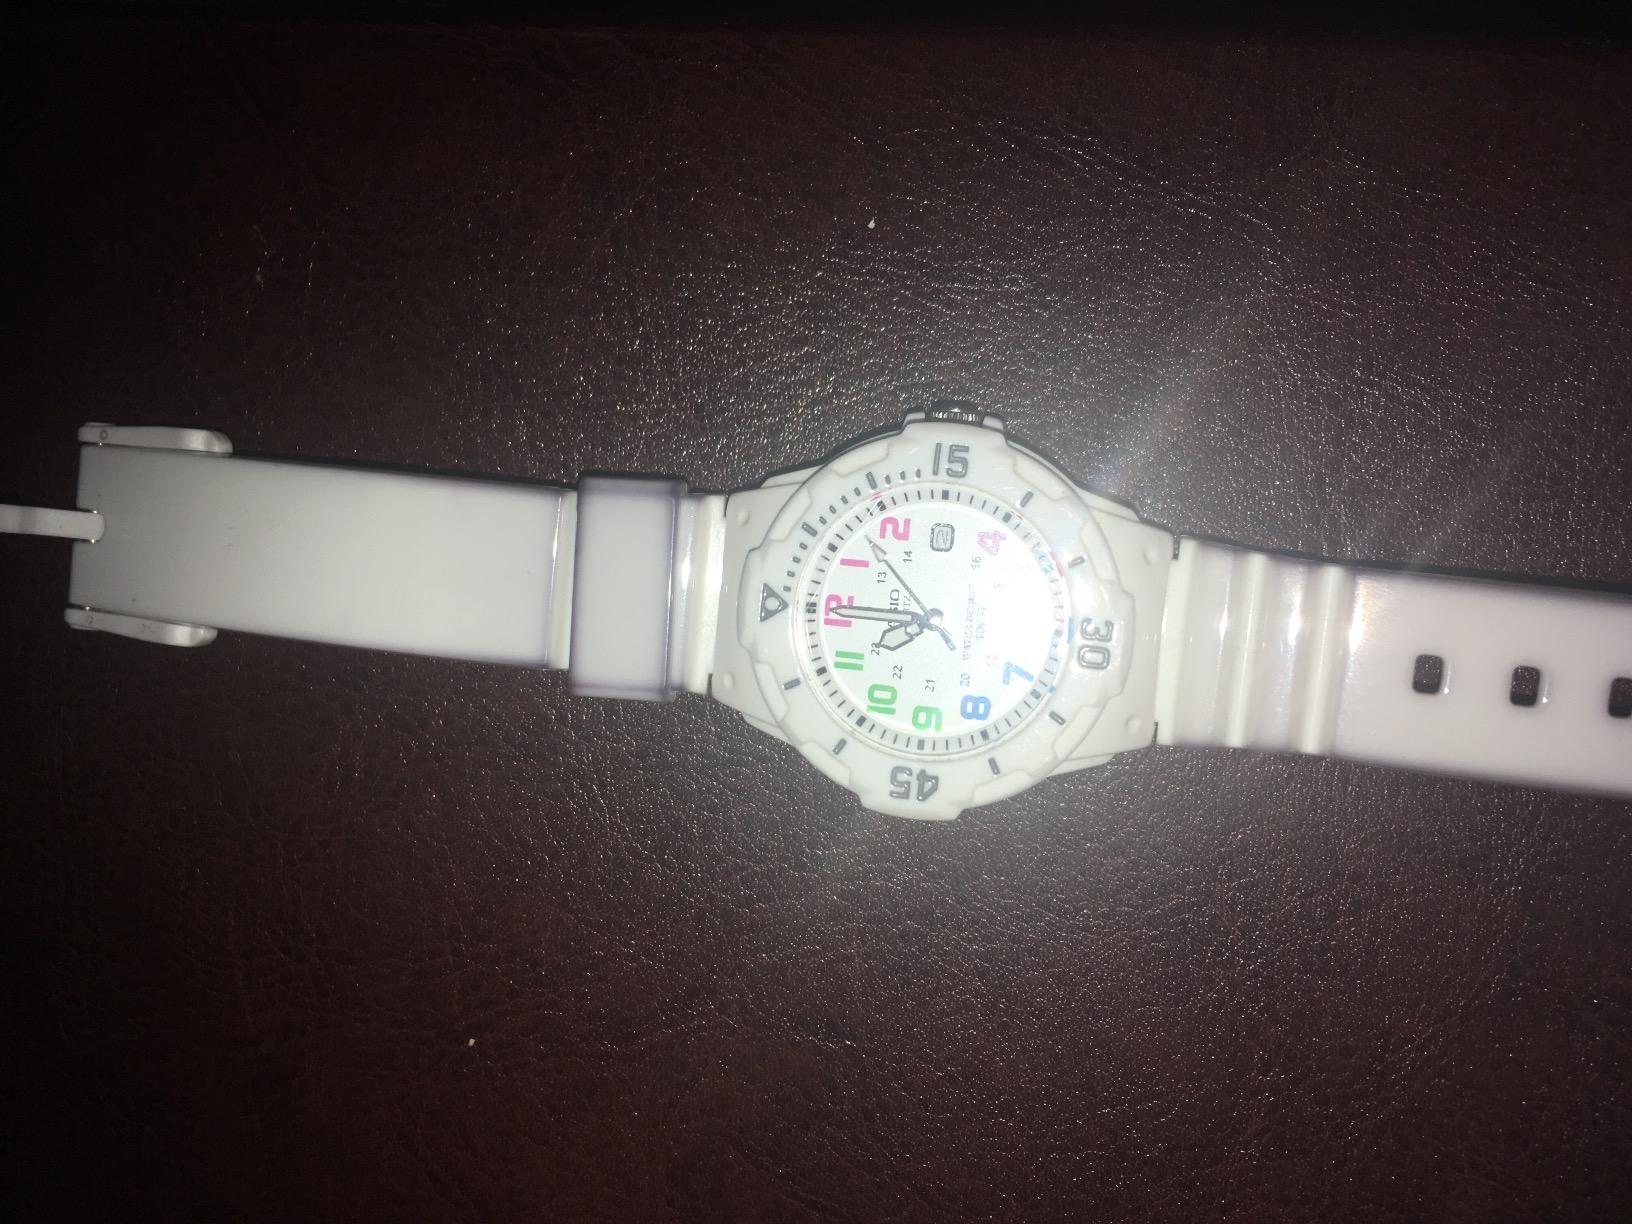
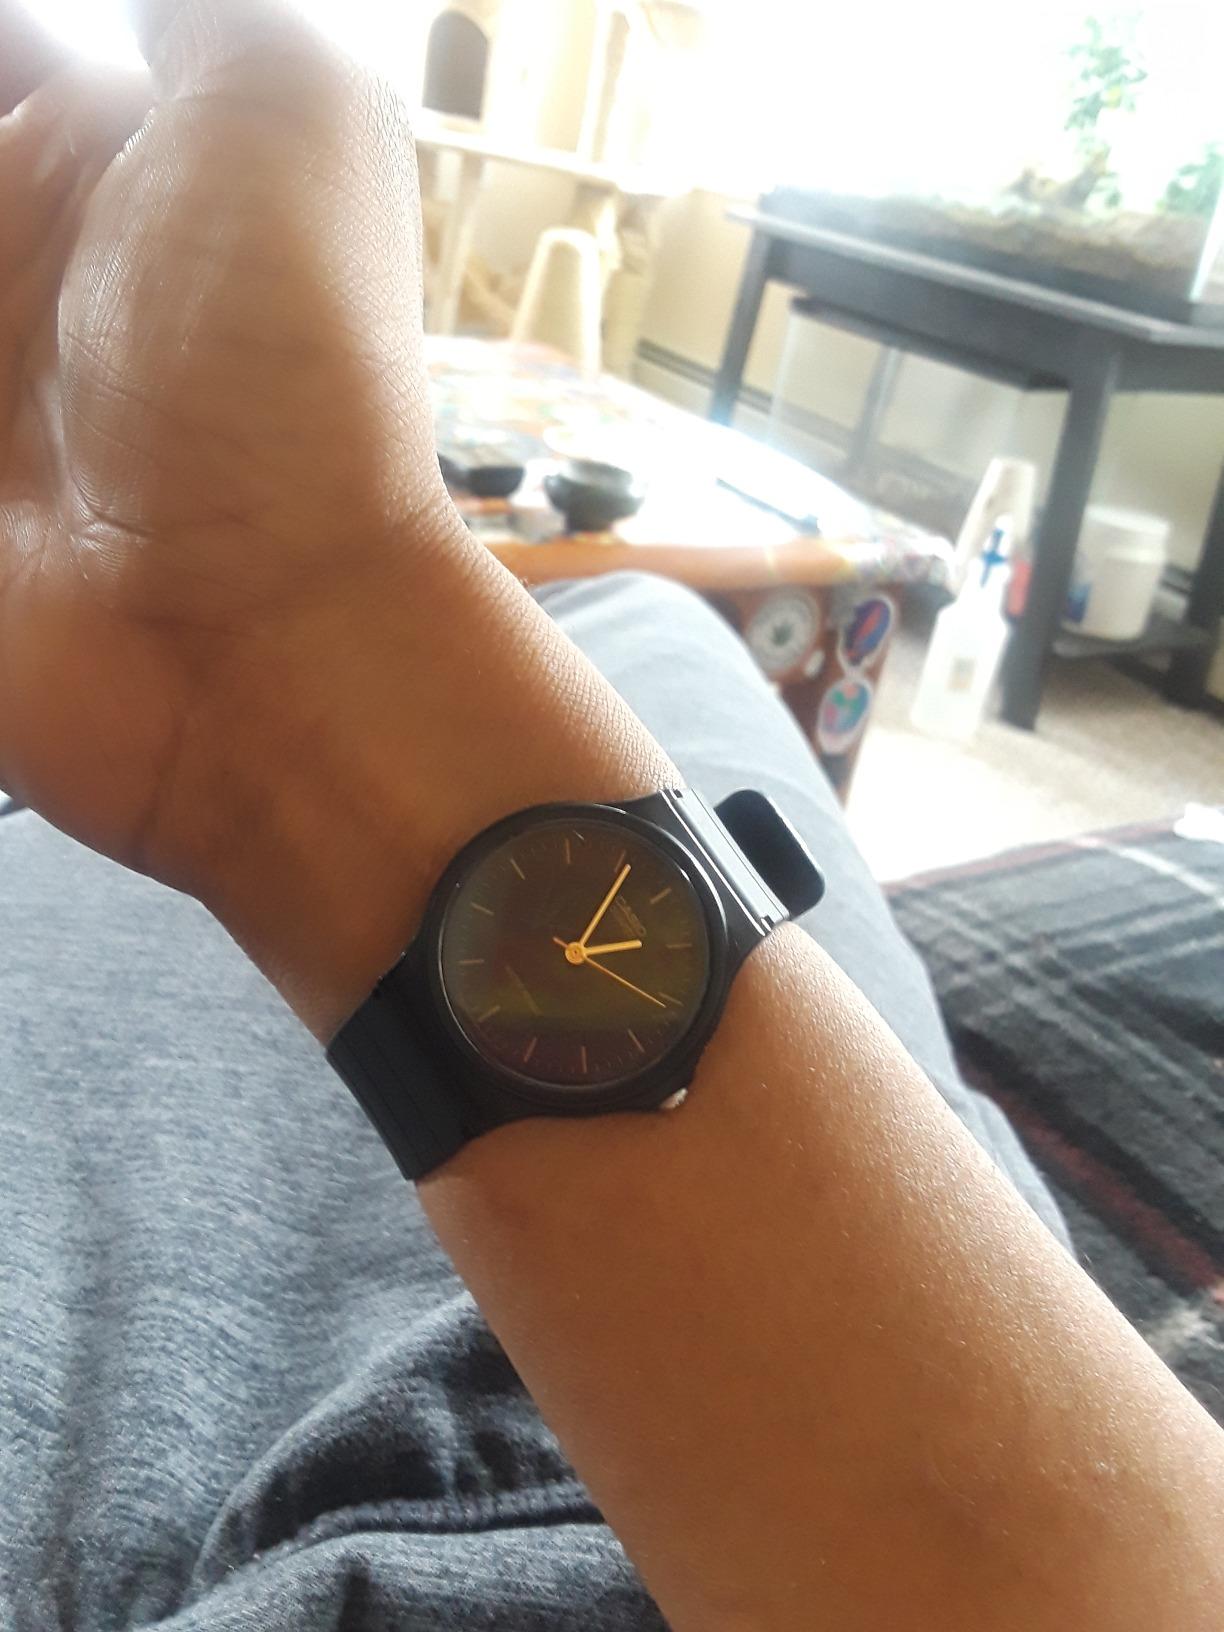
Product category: accessories_watch
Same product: no